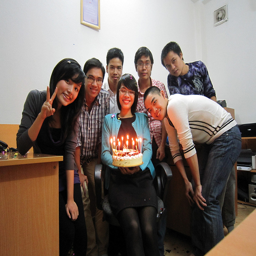
A group of friends celebrating a birthday with cake.
A gropup of people hold a cake and smile
a group of people pose around a girl with a cake
Several people surrounding a woman holding a cake with candles on it.
A group of people posing around a woman holding a cake.